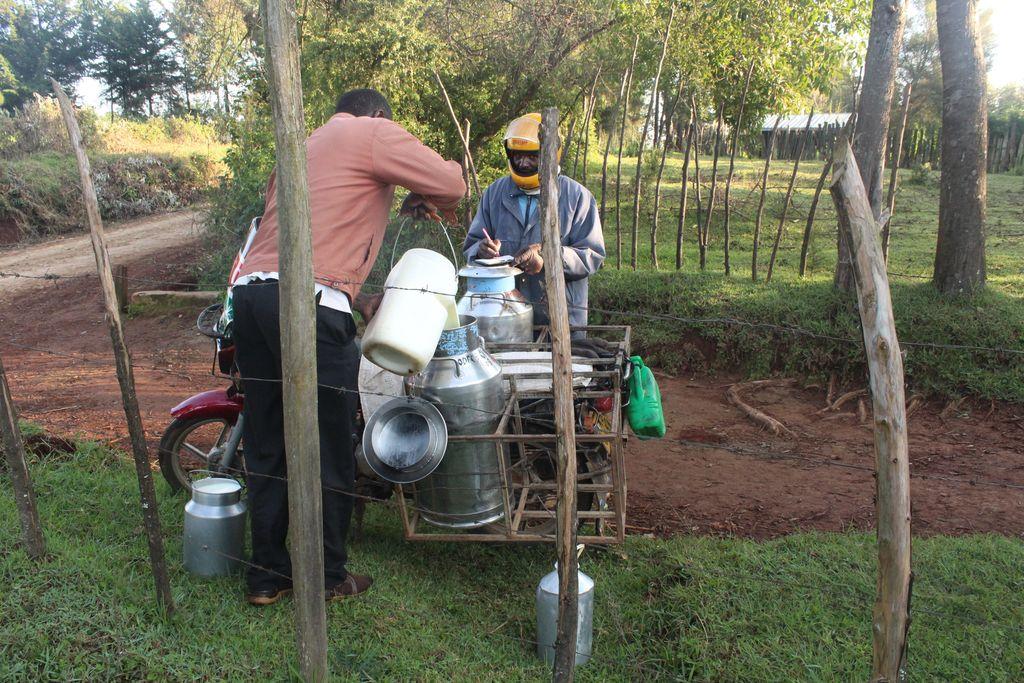
Shughuli ya ukusanyaji na usafirishaji wa maziwa katika eneo la vijijini. Wanaume wawili wamevalia nguo za kawaida, mmoja akiwa amevaa kofia ya njano, inayofanana na kofia ya kukinga uso, wakishughulikia vyombo vya maziwa.